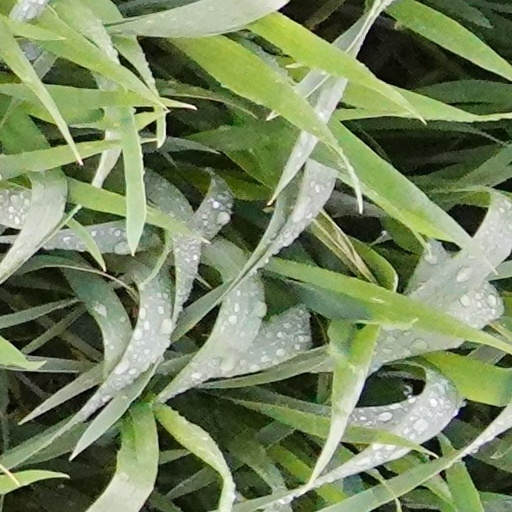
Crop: wheat